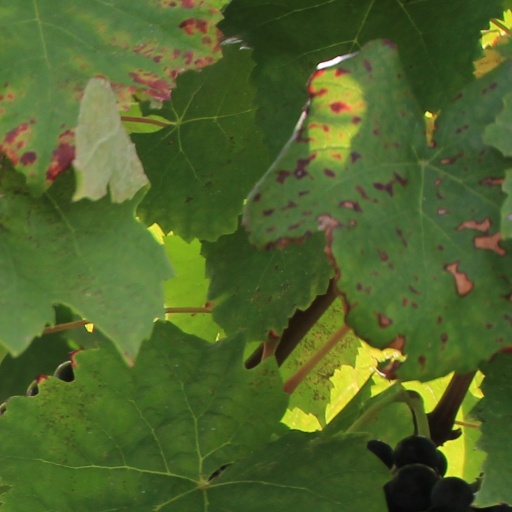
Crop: grape